Tralee

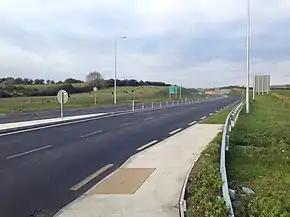
N21/N69 Tralee Bypass

The Ashe Memorial Hall was built in 1928 at the end of Denny Street; it is dedicated to the memory of Thomas Ashe, an Irish Volunteers officer in the Easter Rising of 1916. The building is built of local sandstone. It housed the headquarters of Kerry County Council and Tralee Urban District Council; both now have moved to other premises. Since 1992 it has housed the Kerry County Museum, which includes a reconstruction of Tralee as of 1450, prior to colonisation.